Jimmy Carter

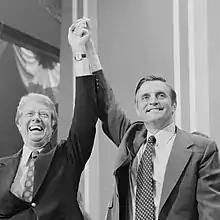
Carter and his running mate Walter Mondale at the Democratic National Convention in New York City, July 1976

Civil rights were a high priority for Carter, who added black state employees and portraits of three prominent black Georgians to the capitol building. This angered the Ku Klux Klan. He favored a constitutional amendment to ban busing for the purpose of expediting integration in schools on a televised joint appearance with Florida Governor Reubin Askew on January 31, 1973, and co-sponsored an anti-busing resolution with Wallace at the 1971 National Governors Conference. After the U.S. Supreme Court struck down Georgia's death penalty statute in "Furman v. Georgia" (1972), Carter signed a revised statute that reintroduced the practice. He later regretted endorsing the death penalty, saying, "I didn't see the injustice of it as I do now."